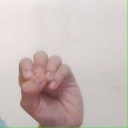
अक्षर: उ